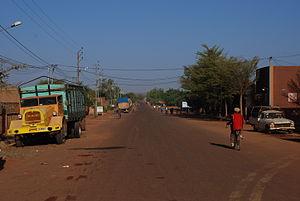
Ouahigouya est par son importance l'une des cinq grandes villes du Burkina Faso. Elle est le chef-lieu du département homonyme et de la province du Yatenga dans la région du Nord.